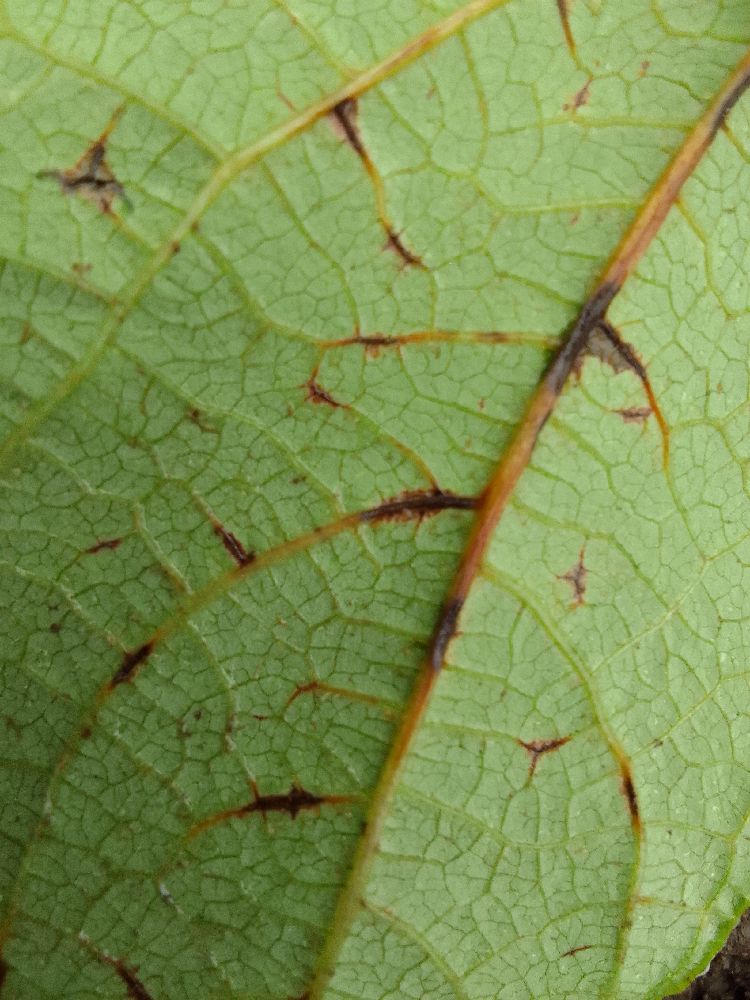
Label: anthracnose